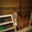
Label: horse